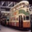
Label: streetcar